Chandler Smith

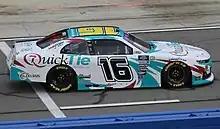
Smith at Auto Club Speedway in 2023

On December 20, 2024, Smith announced his return to the Truck Series full-time, driving for Front Row Motorsports in 2025. He would drive the No. 38 as Layne Riggs would move over to the No. 34 after FRM expanded to two full-time trucks. Smith started the season with a sixth-place finish at Daytona. He scored wins at Bristol and North Wilkesboro.